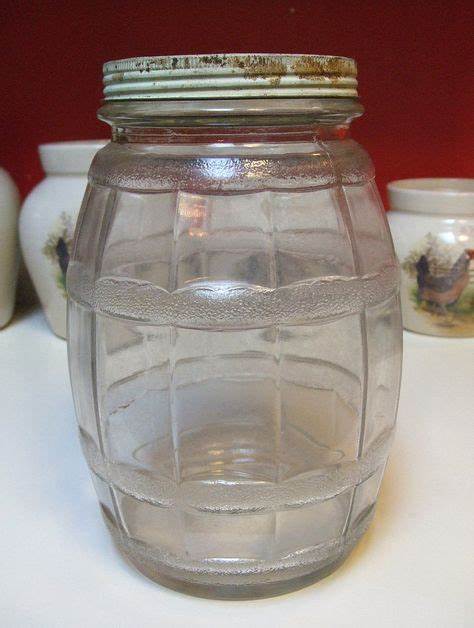
Waste category: glass